Russian Army (1919)

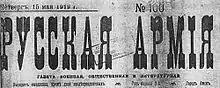
The logo of the newspaper "Russian Army"

On November 18, 1918, with the proclamation of the Minister of War, Alexander Kolchak, the Supreme leader of Russia, who assumed the supreme command of all the land and naval forces of Russia, the White army was substantially reorganized.